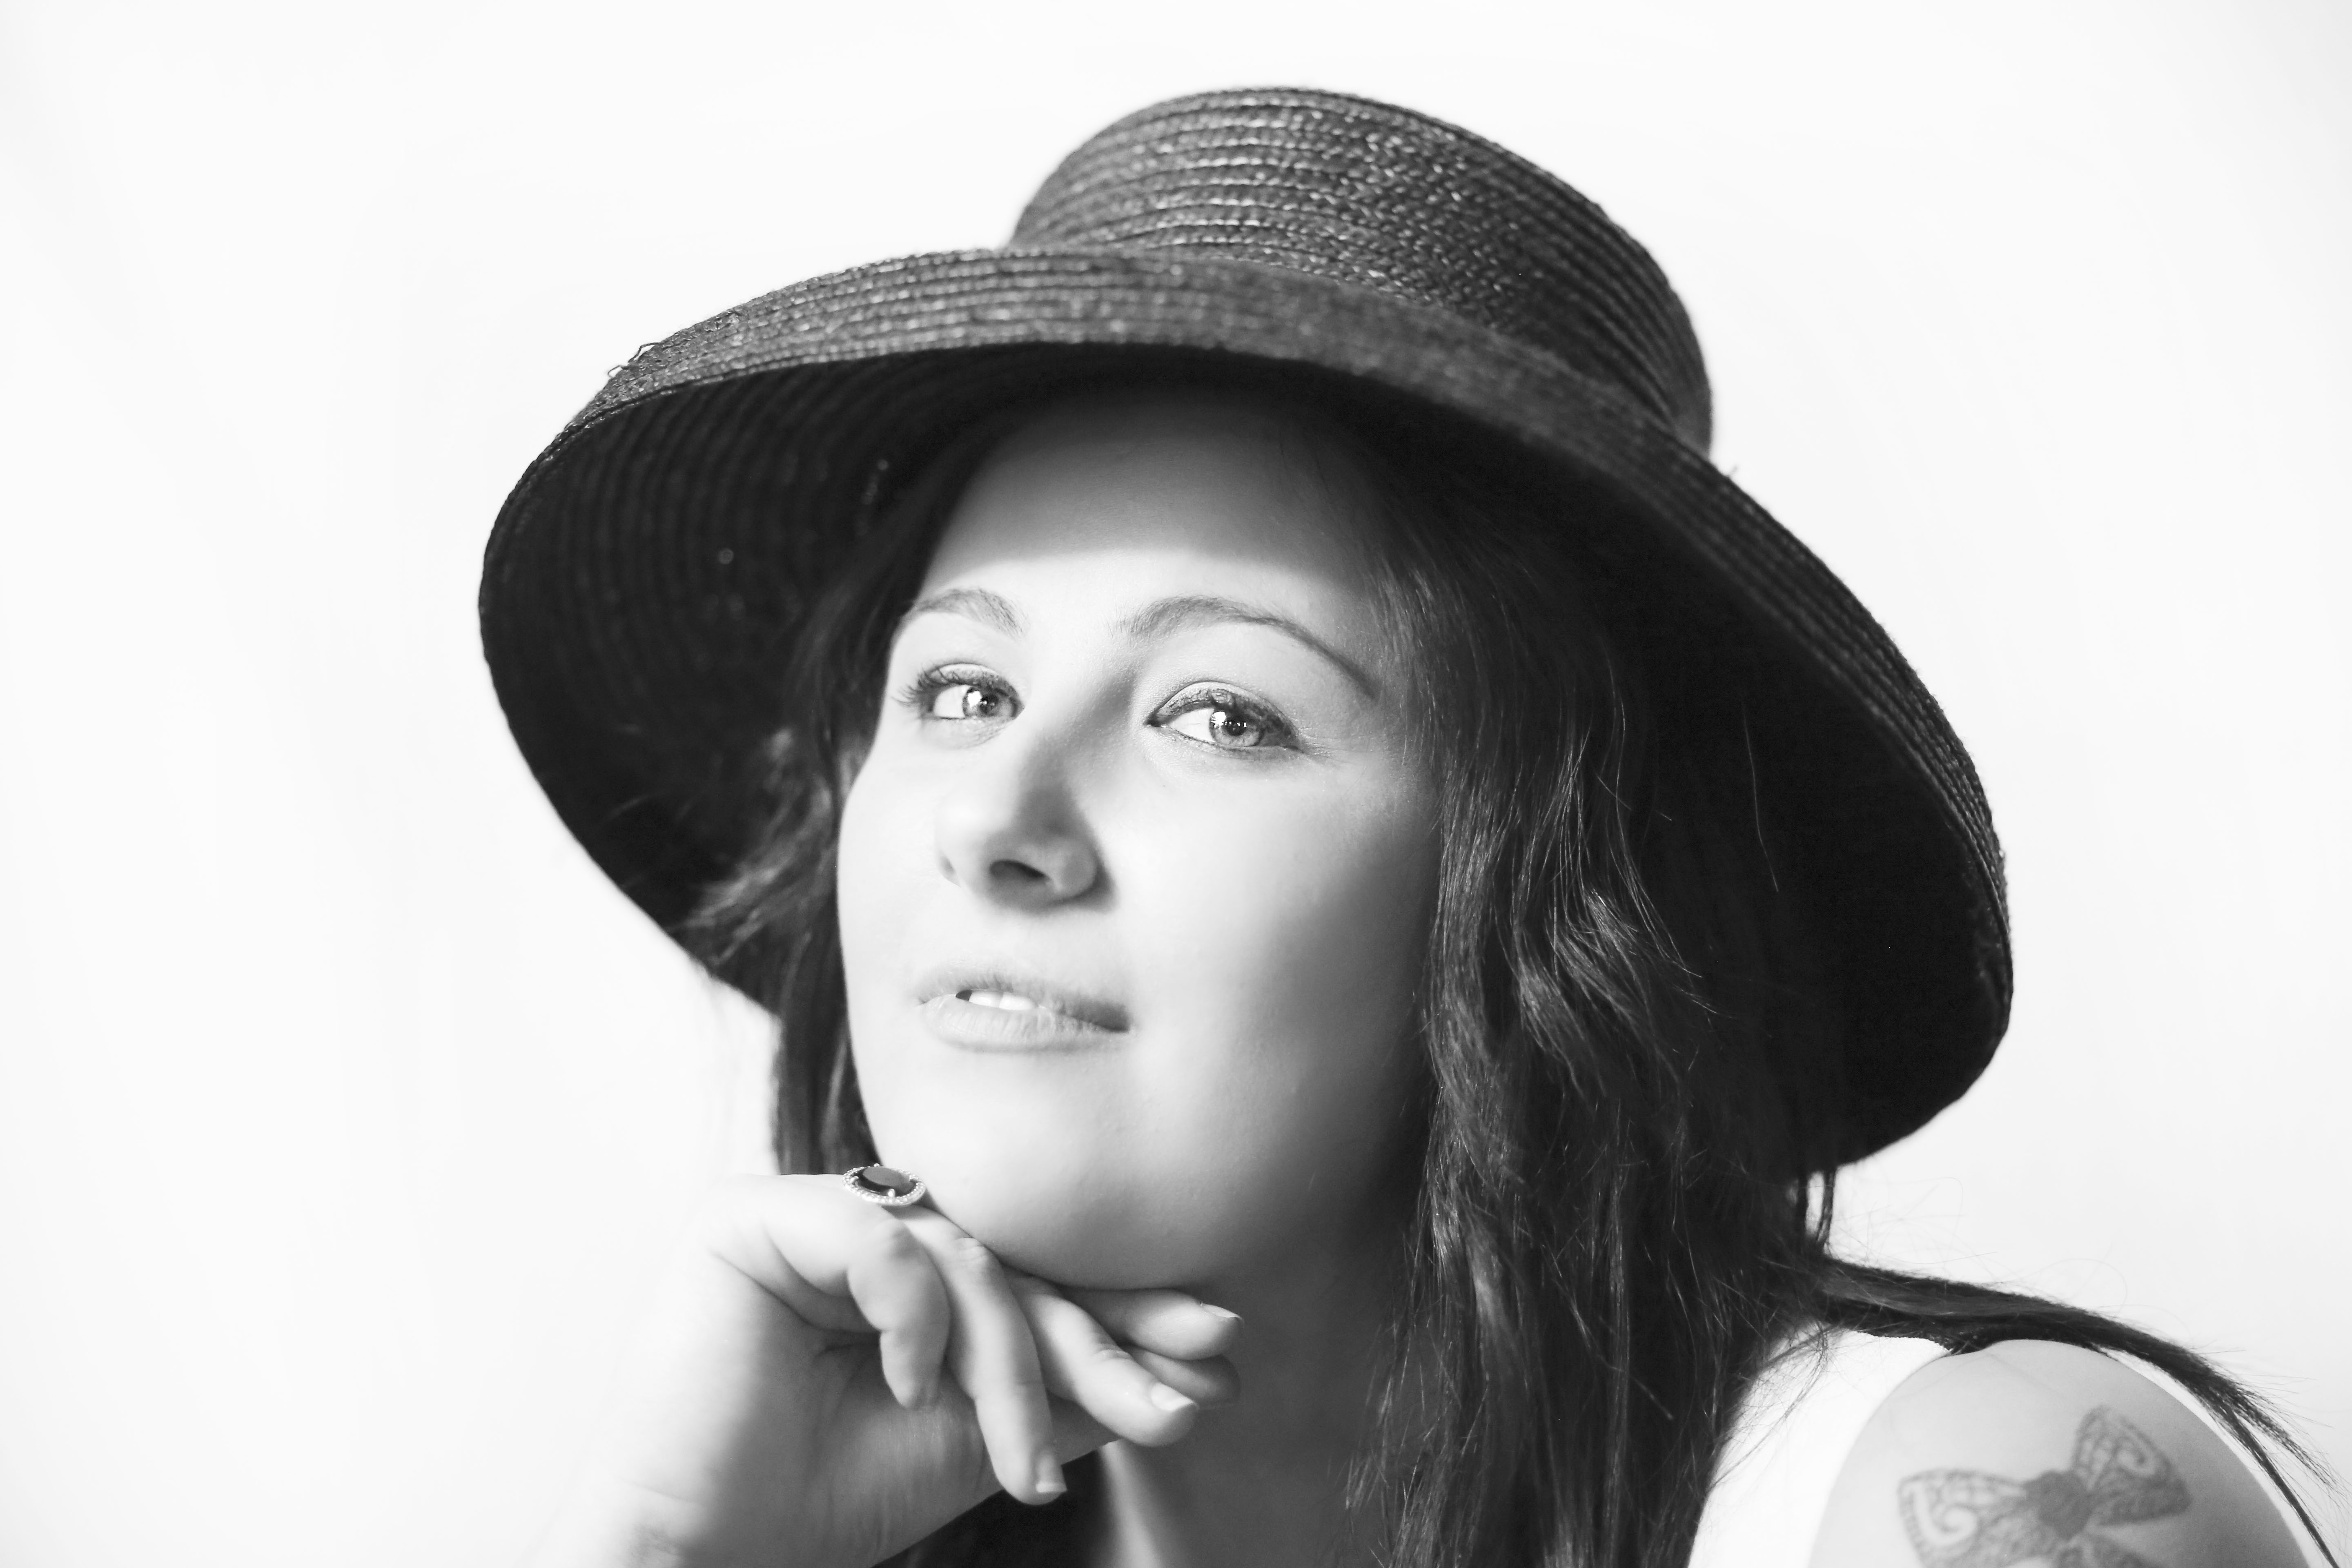
person, black and white, woman, white, photography, female, portrait, model, natural, fresh, human, hat, care, clothing, black, monochrome, lady, face, eyes, happy, cap, head, skin, beauty, beautiful women, attractive, beautiful woman, sensuality, photo shoot, woman face, female face, monochrome photography, portrait photography, fashion accessory